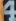
Number: 4